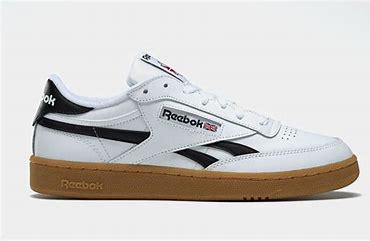
Brand: Reebok
Model: Club C Revenge